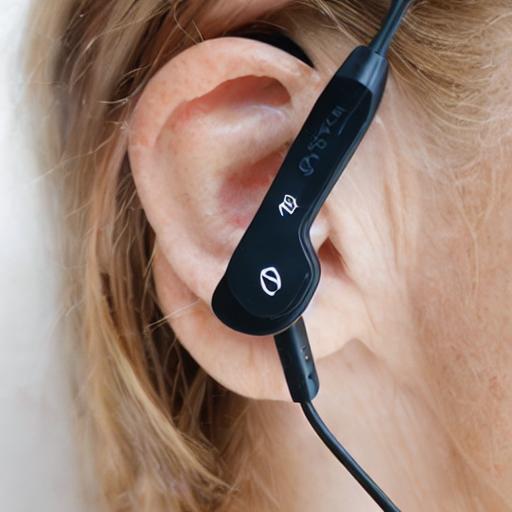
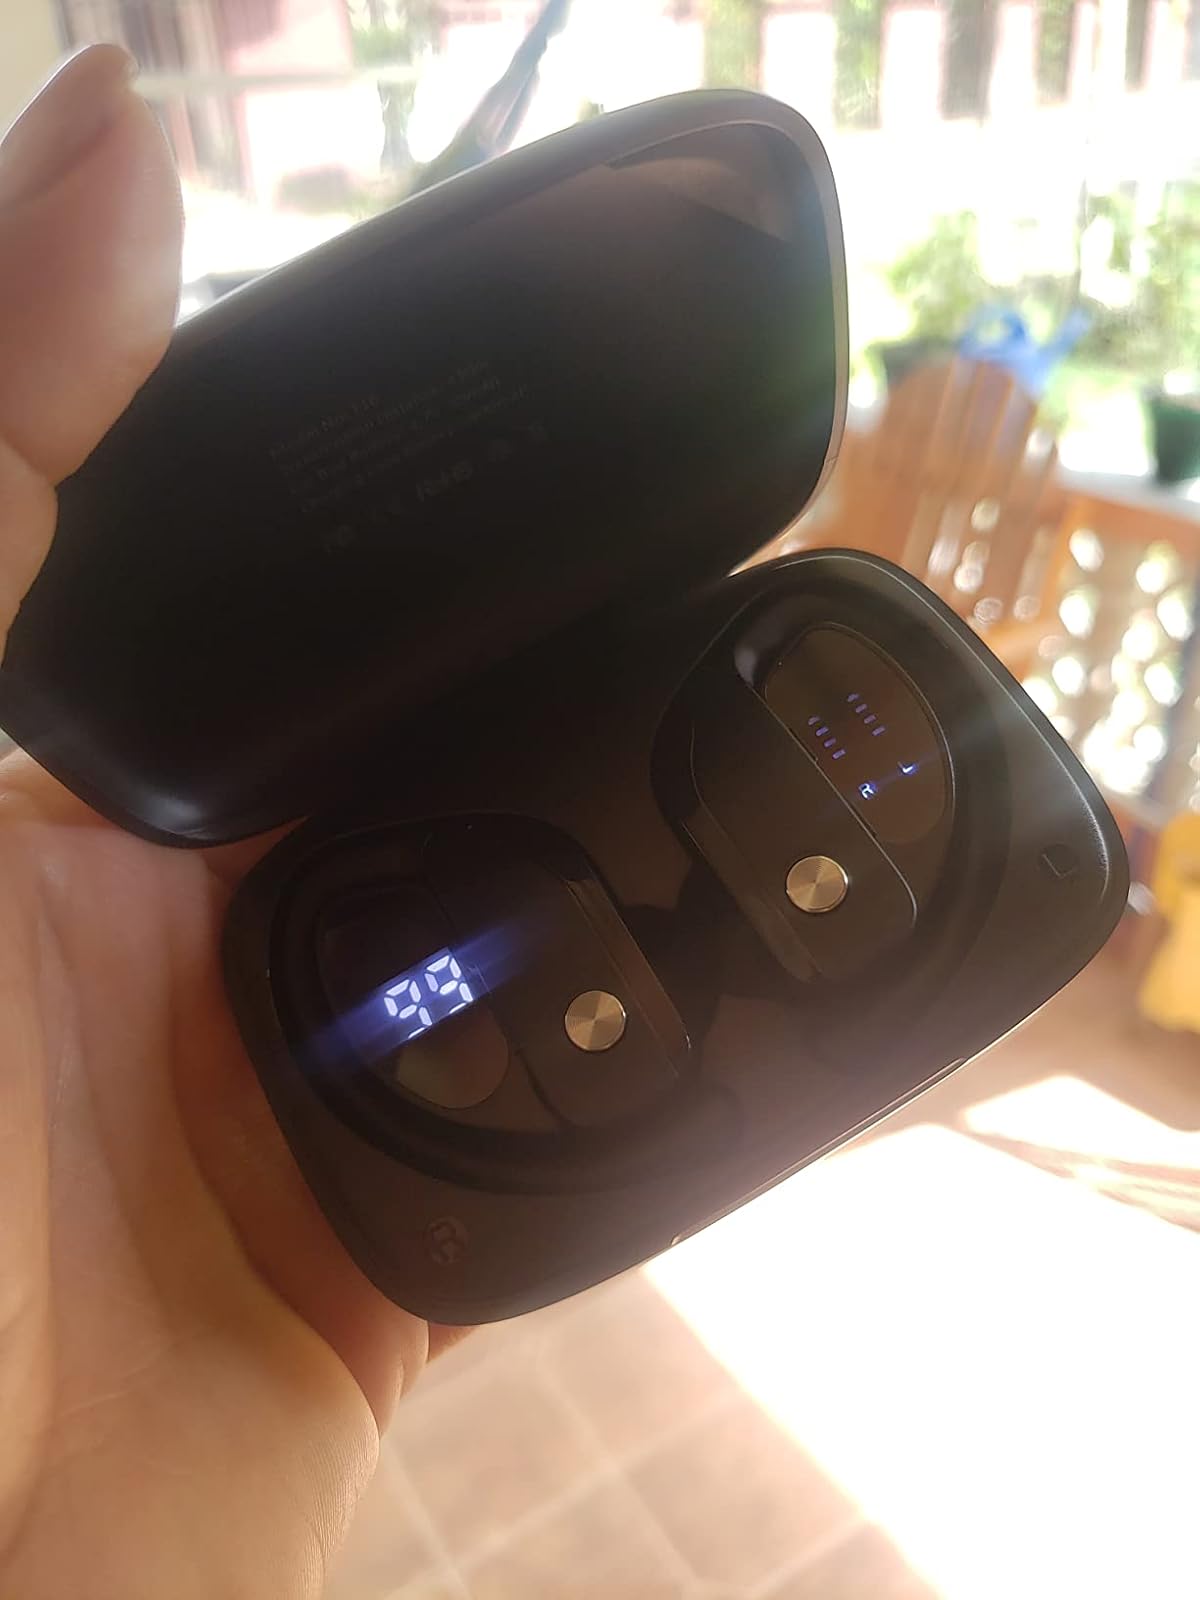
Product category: earbuds
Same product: no